List of Israel international footballers

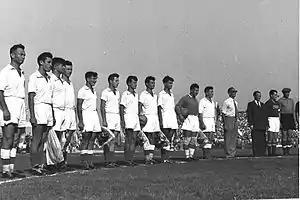
A black-and-white photograph of a football team lining up before a match. Eleven men in old-fashioned association football attire stand in a line: ten wear white shirts, white shorts and black socks, and the other wears a dark shirt. Beside the players stand two suited men, and beside them stands another player in different colours, his dark shirt marked "CCCP".

The Israel national football team has represented Israel in international association football since 1934, when it played its first official game (as Mandatory Palestine or "Eretz Israel"—"Land of Israel") against Egypt. It is fielded by the Israel Football Association (IFA), which has governed football in the country since 1928, and has borne its present name since the foundation of the State of Israel in 1948. Israel competed as a member of the Asian Football Confederation from 1956 until 1974, when it was expelled for political reasons; it then played without formal affiliation to any regional bloc for two decades. In 1994 the IFA was made a full member of the Union of European Football Associations (UEFA), enabling the inclusion of Israeli teams in UEFA competitions.